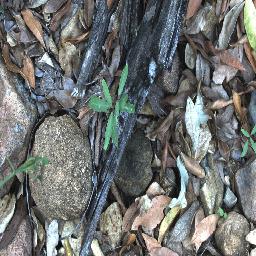
Label: rubber_vine